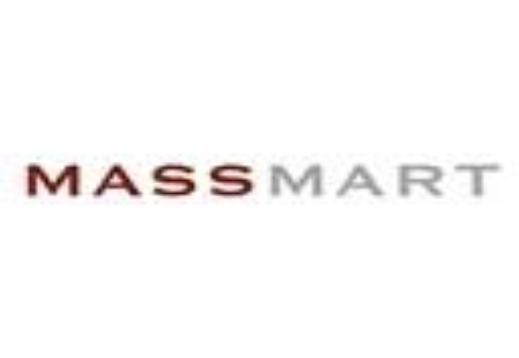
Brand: Massmart
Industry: Necessities